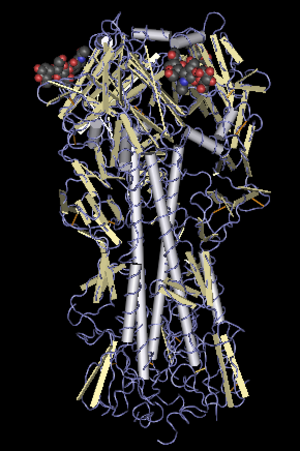
L’hémagglutinine est une glycoprotéine antigénique présente à la surface du virus de la grippe, et est responsable de la fixation de la particule virale à un récepteur situé sur la cellule cible. Le nom hémagglutinine provient de la faculté de la protéine à agglomérer les érythrocytes hématiques.